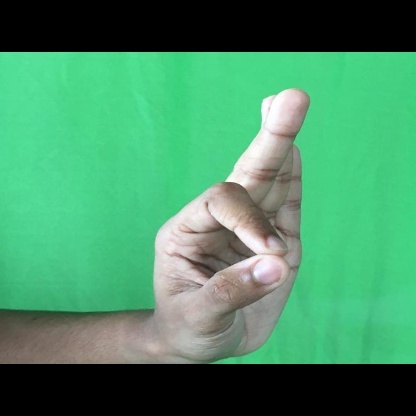
Mudra: Aralam